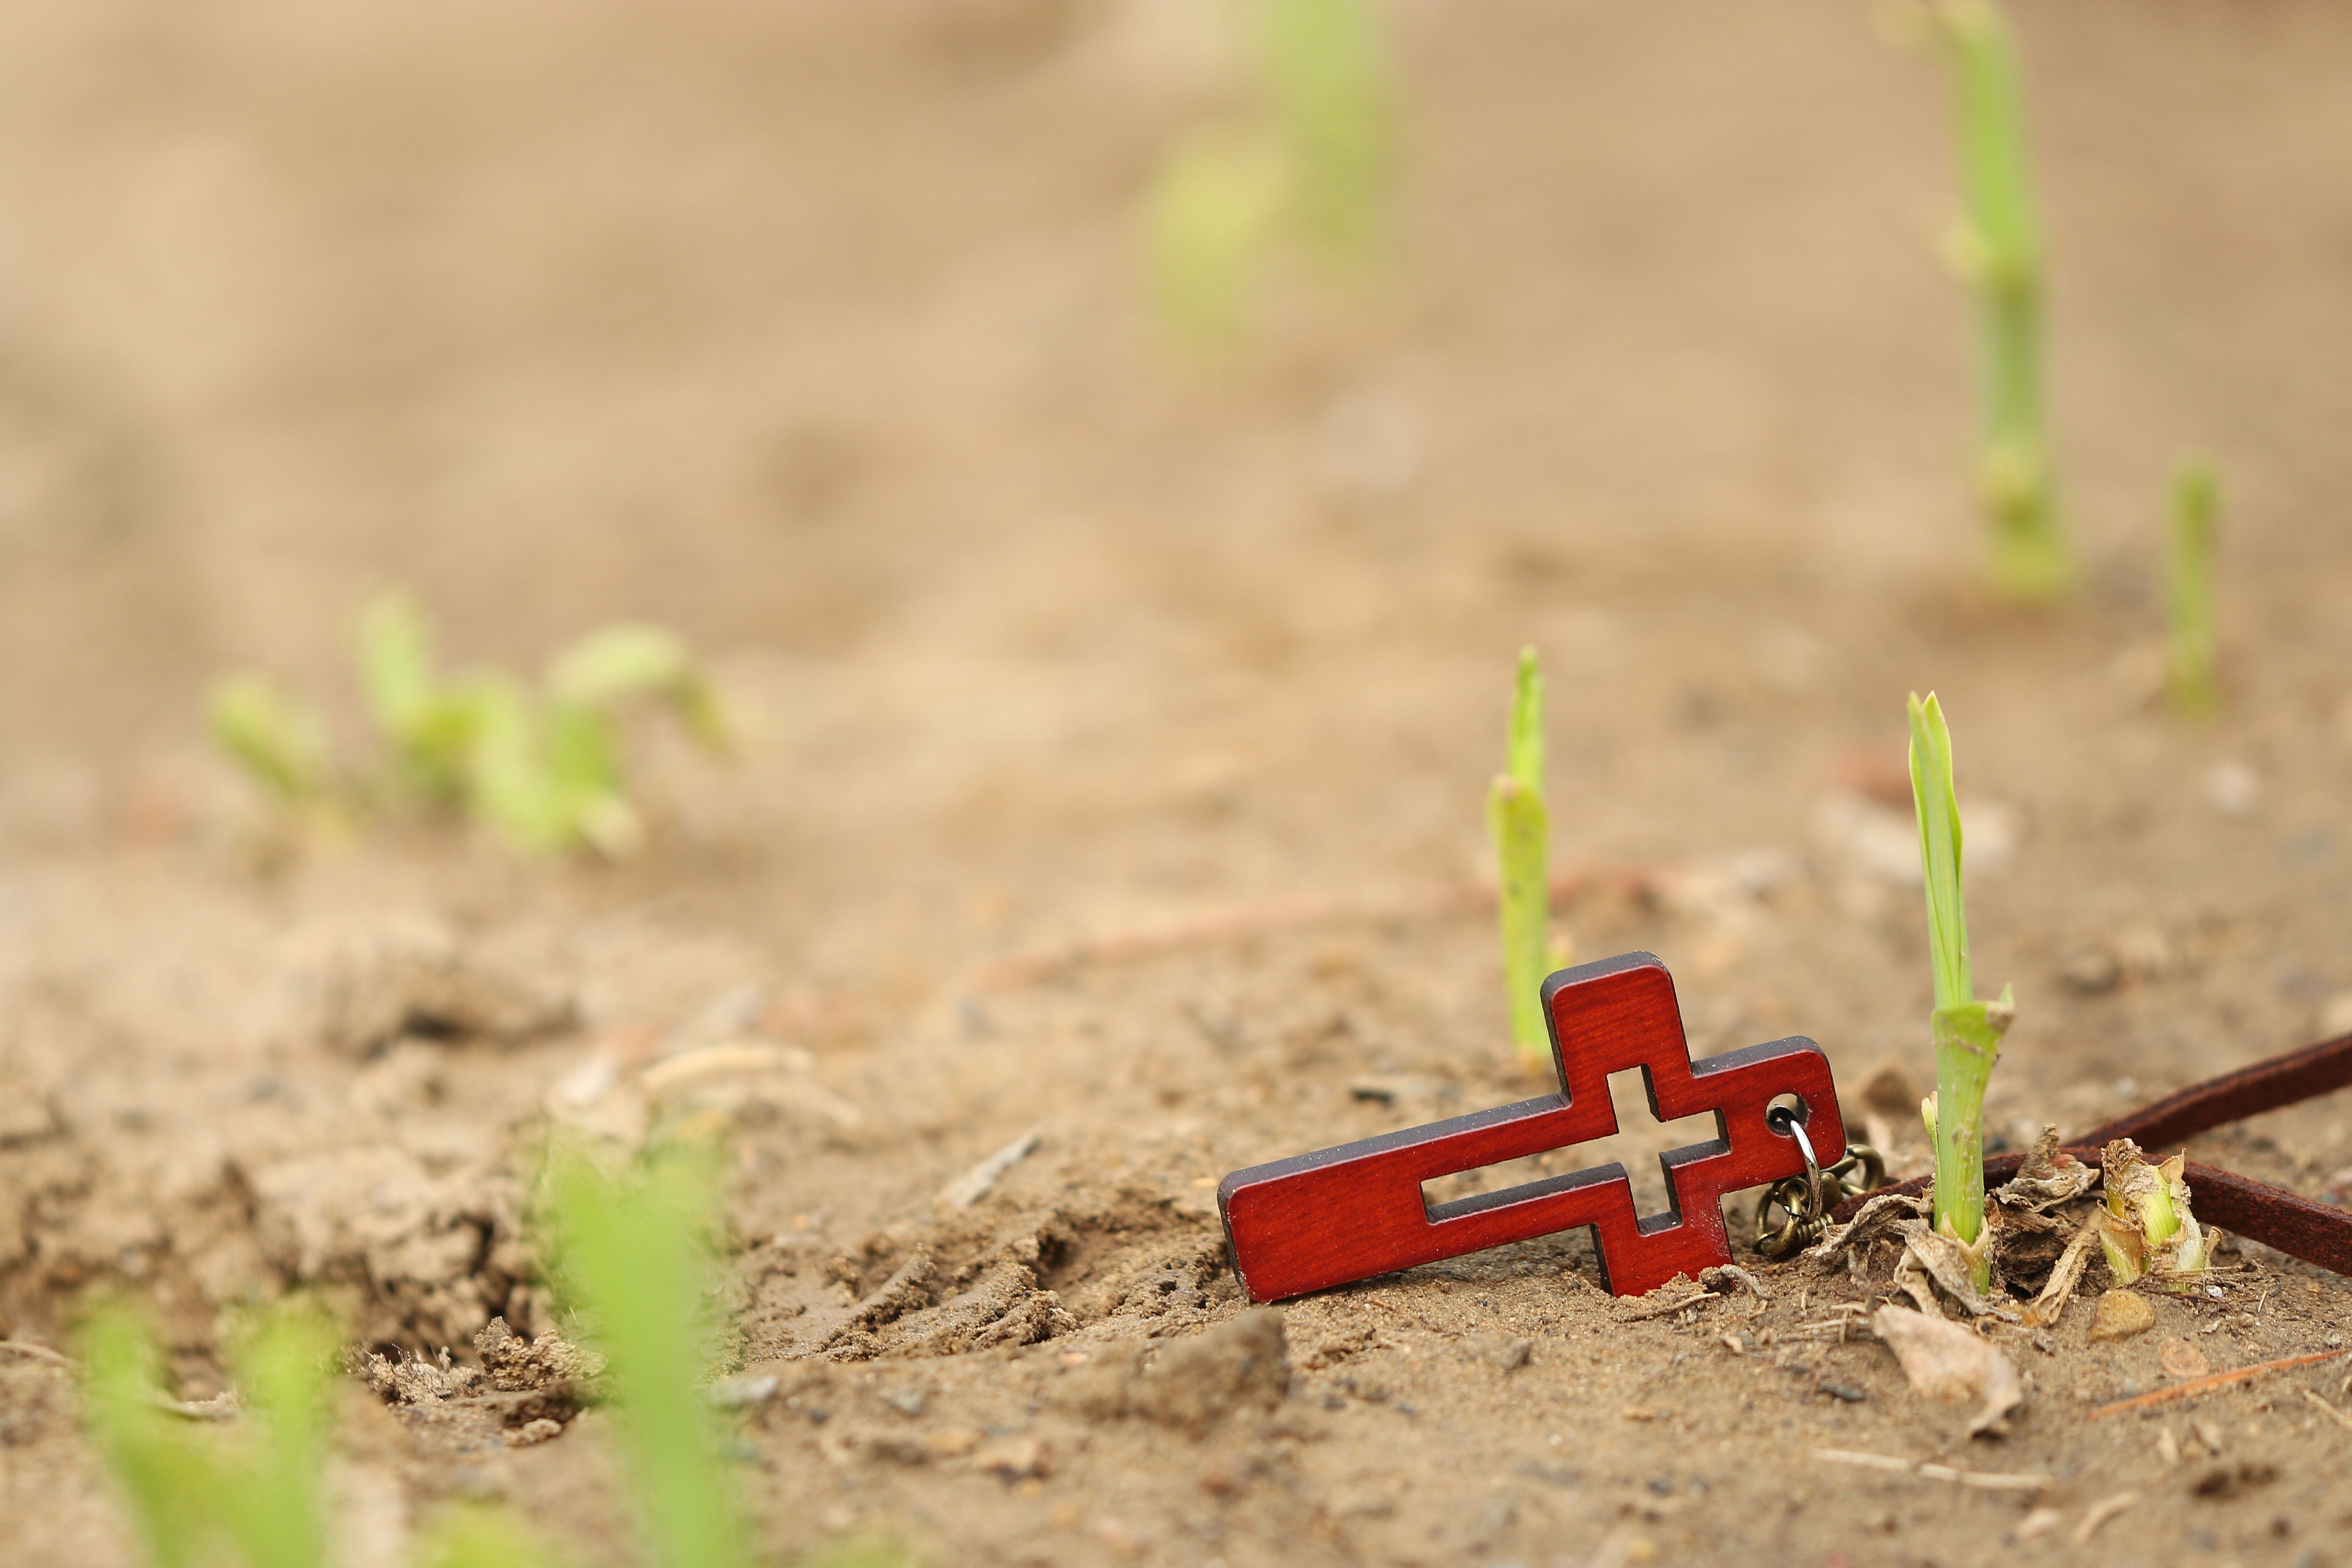
grass, plant, field, lawn, flower, love, food, green, produce, crop, soil, cross, agriculture, jesus, christianity, resurrection, macro photography, confidence, grass family